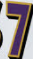
Number: 7